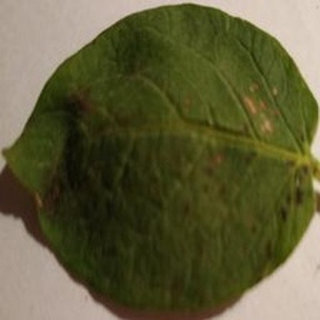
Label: potato_early_blight